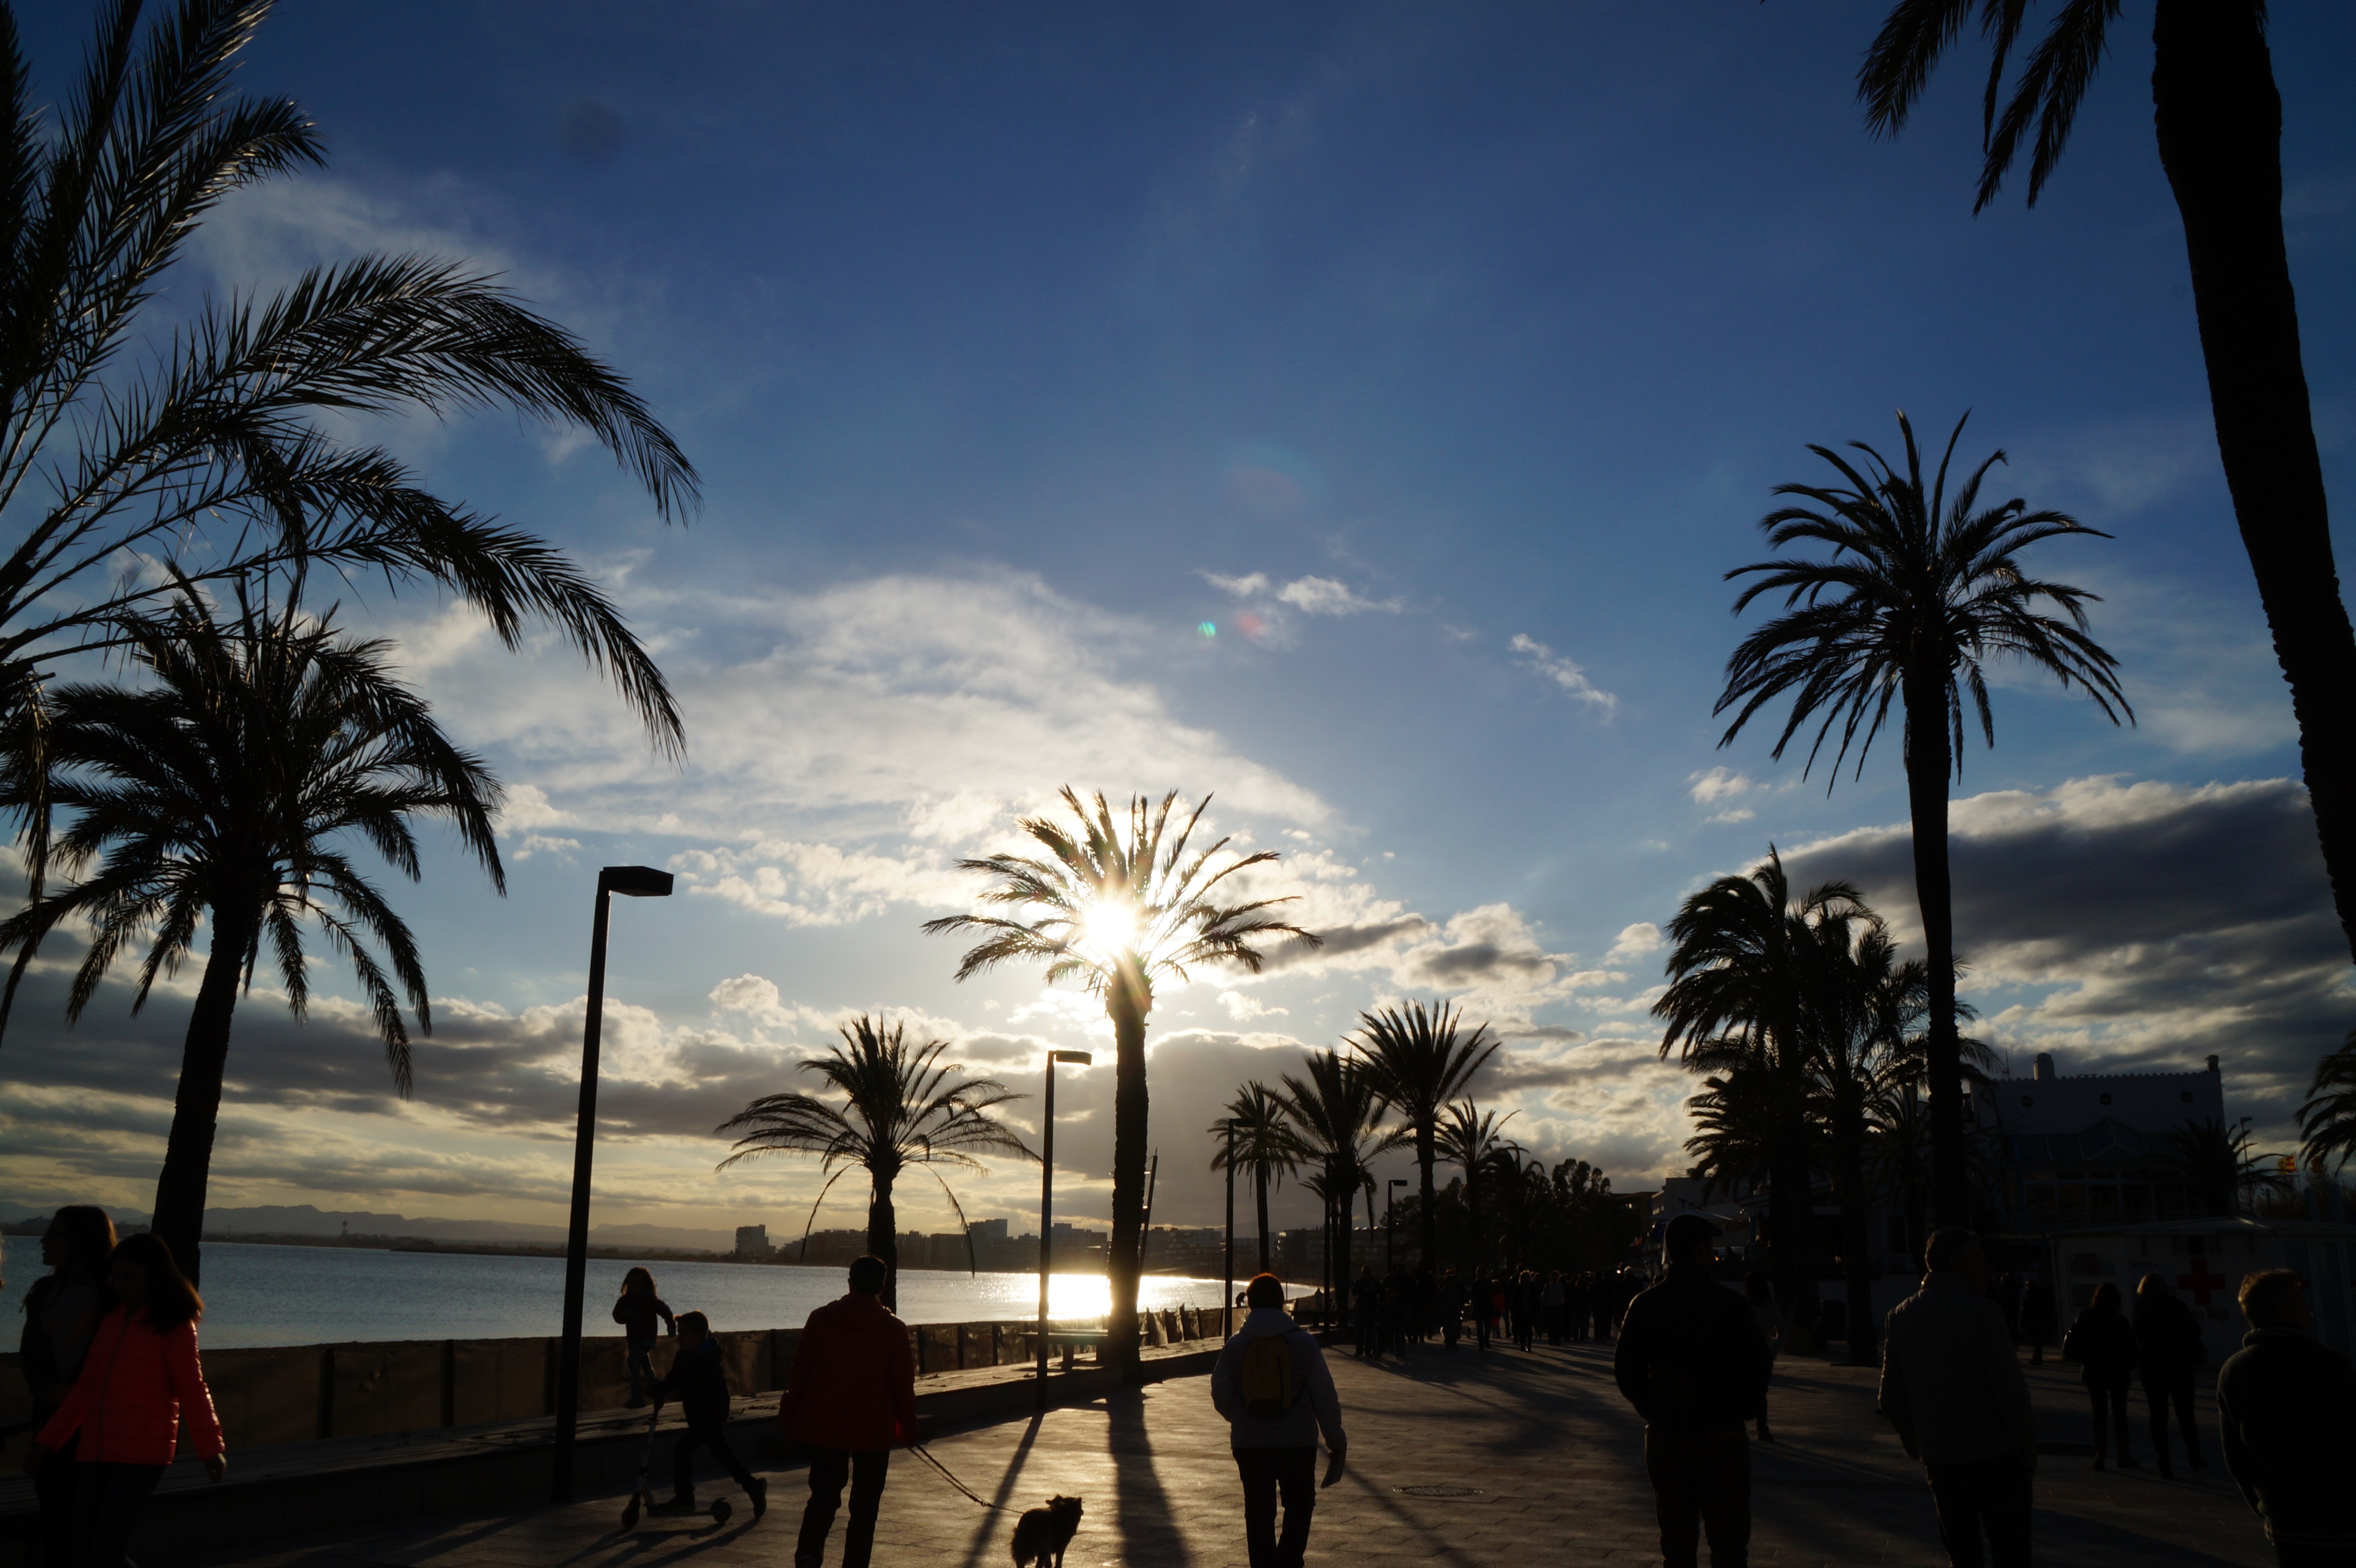
beach, sea, coast, tree, ocean, plant, sky, sunset, sunlight, morning, dusk, evening, woody plant, arecales, palm family